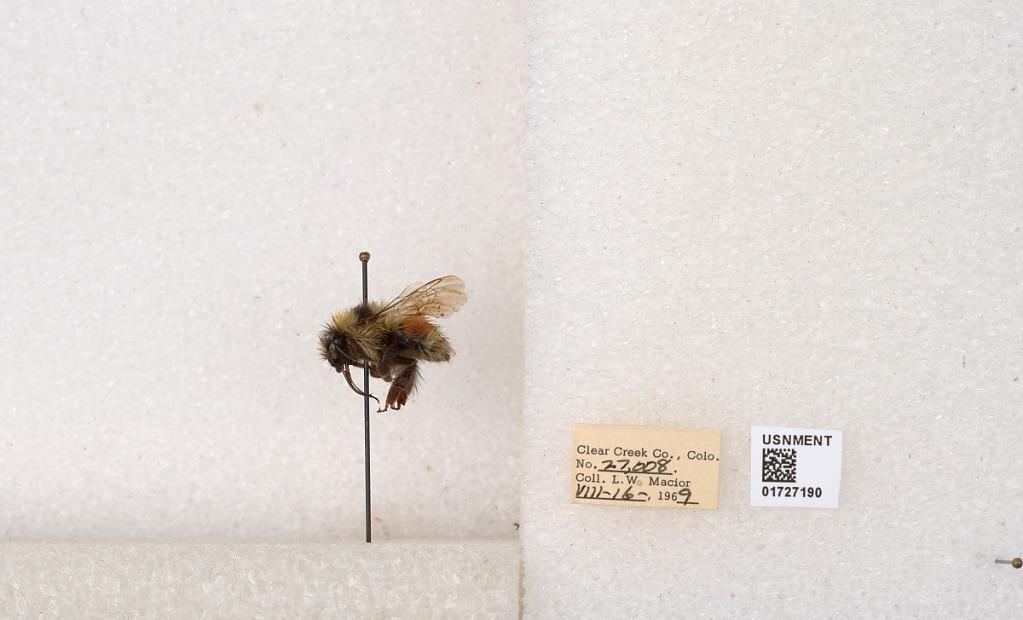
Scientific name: Bombus (Pyrobombus) sylvicola Kirby
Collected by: L. Macior
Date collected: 1969-8-16
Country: United States
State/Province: Colorado
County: Clear Creek
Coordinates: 39.7006, -105.694